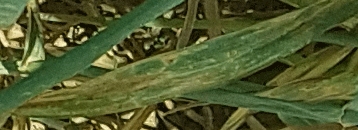
Label: Wheat___Yellow_Rust